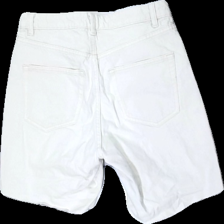
View: back
Type: Shorts
Category: Ladies
Brand: Lindex
Colors: White
Material: 100% cotton
Cut: Regular
Size: 38
Price range: <50
Recommended usage: Recycle
Description: Lindex jeans in white, cut off legs into shorts. Size 38. Okay condition.